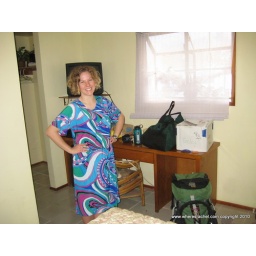
Modeling my new guam dress in our hotel room (Rachel was very excited about the bed and the TV in the room).